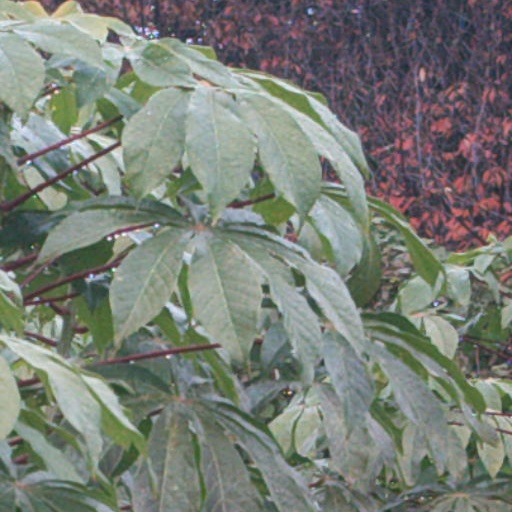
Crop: cassava